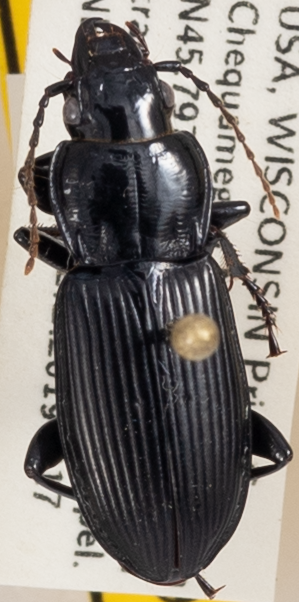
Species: Pterostichus melanarius melanarius
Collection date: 2019-09-17
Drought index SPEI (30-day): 0.71
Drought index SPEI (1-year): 2.09
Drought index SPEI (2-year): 1.604